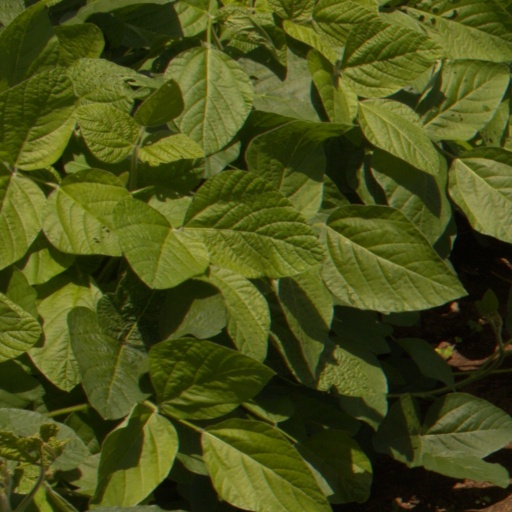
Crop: soybean